Radio Wey

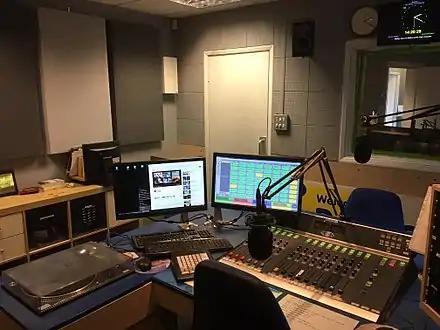
Studio 2 at Radio Wey

By around 2005, the equipment installed in the late 1980s was becoming time expired and difficult to maintain. HRW's plans at that time were to get better premises and a new studio appeal was launched. Consultation with the hospital authorities began. Plans were drawn up for a replacement studio on the same site as the existing building. Planning permission was obtained. A lottery application to cover the construction costs of £100,000 was unsuccessful and the scheme could not proceed. Other options were considered but none could be turned into a practical affordable scheme.